Marines' Hymn

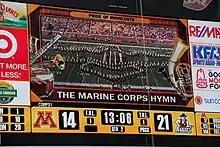
The "Marines' Hymn" being performed at the TCF Bank Stadium, Minneapolis, 2011.

The music is from the "Gendarmes' Duet" (or the "bold gendarmes") from the revision in 1867 of the Jacques Offenbach opera "Geneviève de Brabant", which debuted in Paris in 1859. Correspondence between Colonel Albert S. McLemore and Walter F. Smith (the second leader of the United States Marine Band) traces the tune: